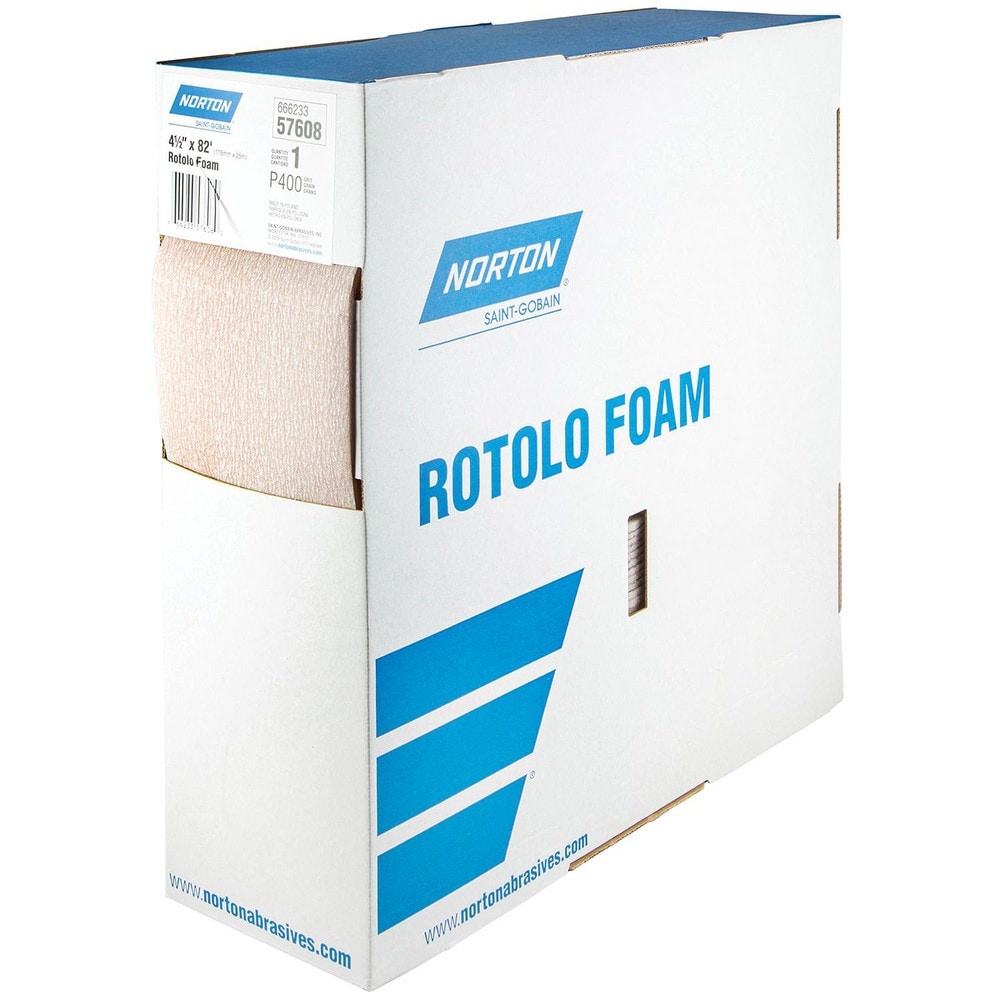
Brand: Norton / Part #: 66623357608
Item #: 29741899 Brand: Norton Model #: 66623357608 Product Specifications Abrasive Material Aluminum Oxide Grade Medium Grit 400 Backing Material Foam Series A275 Roll Length (yd) 27.34 Roll Width (Inch) 4.53
Brand: Norton
Category: Hardware > Tool Accessories > Sanding Accessories > Sandpaper & Sanding Sponges > Abrasive Rolls